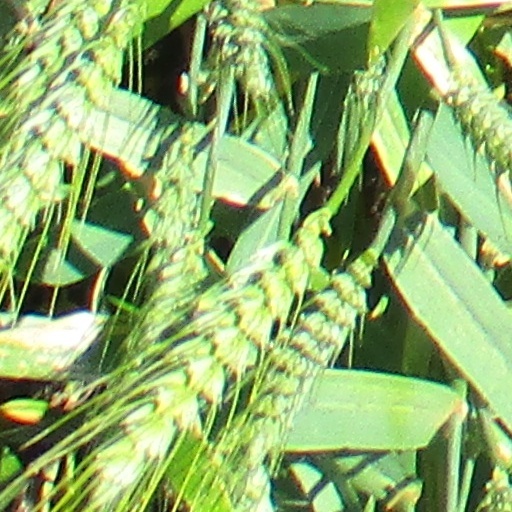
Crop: wheat